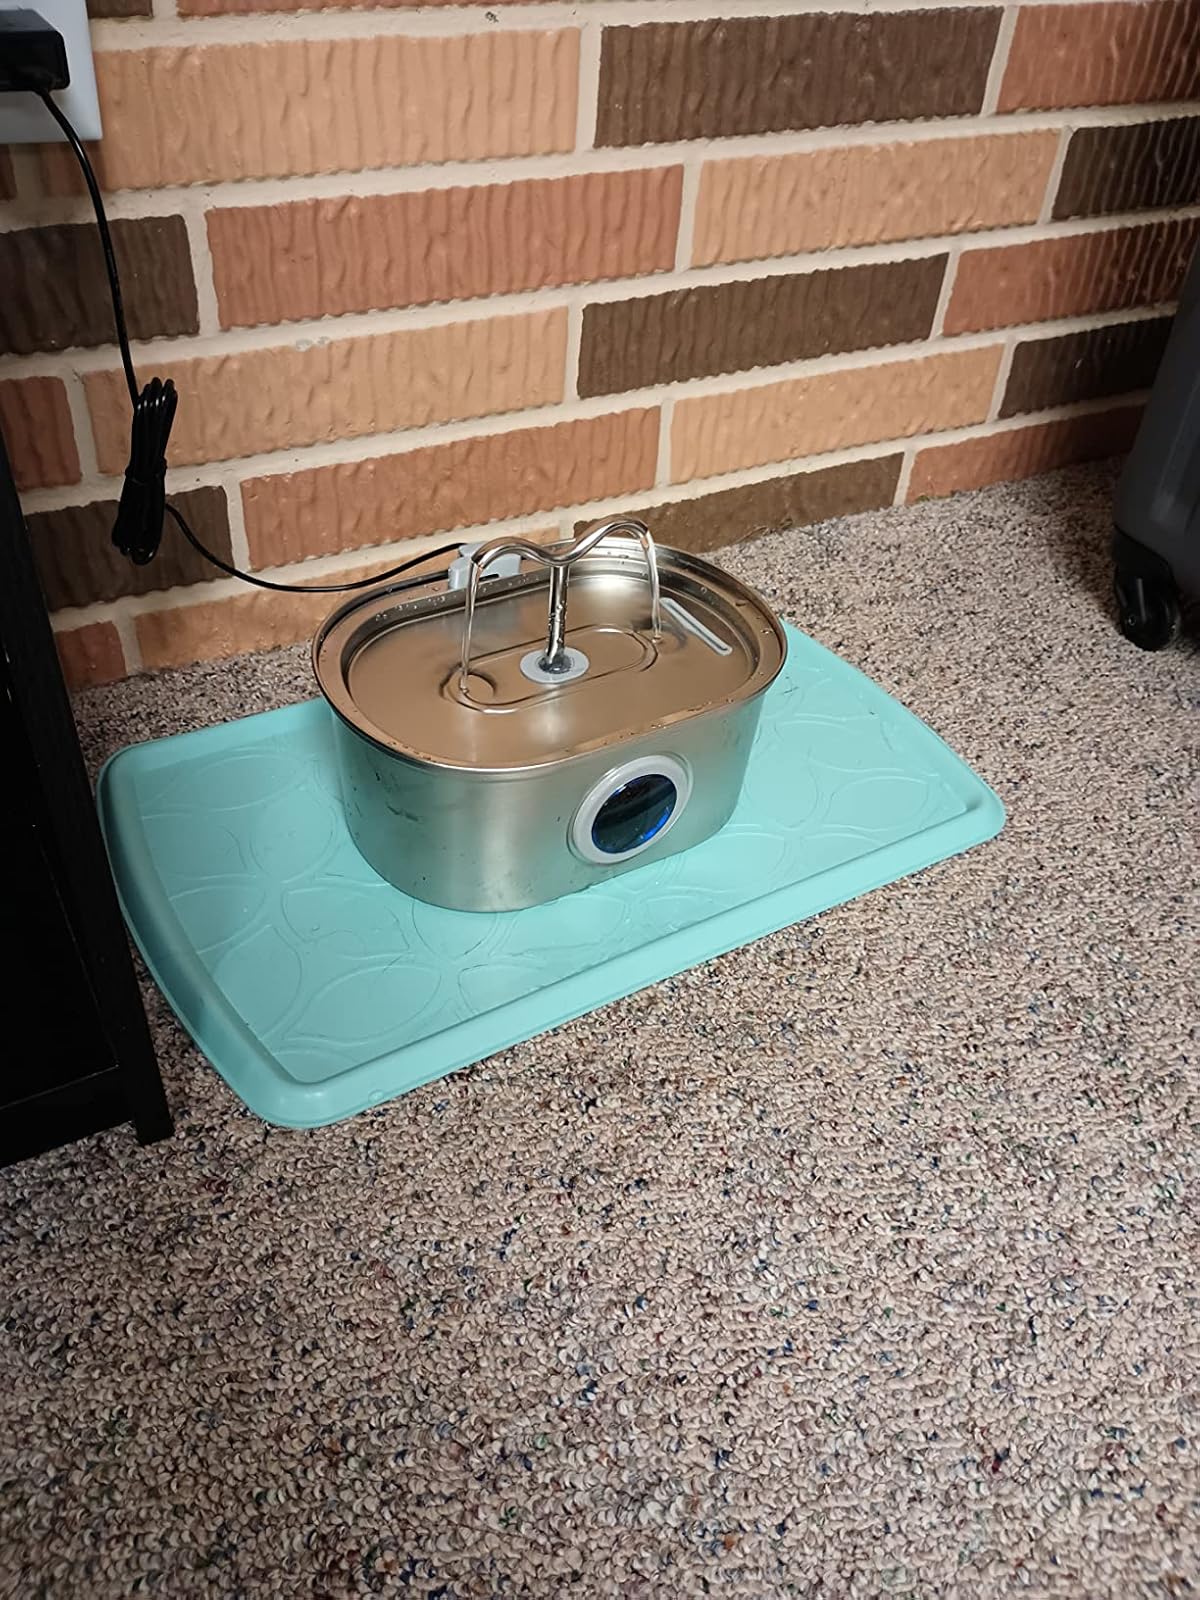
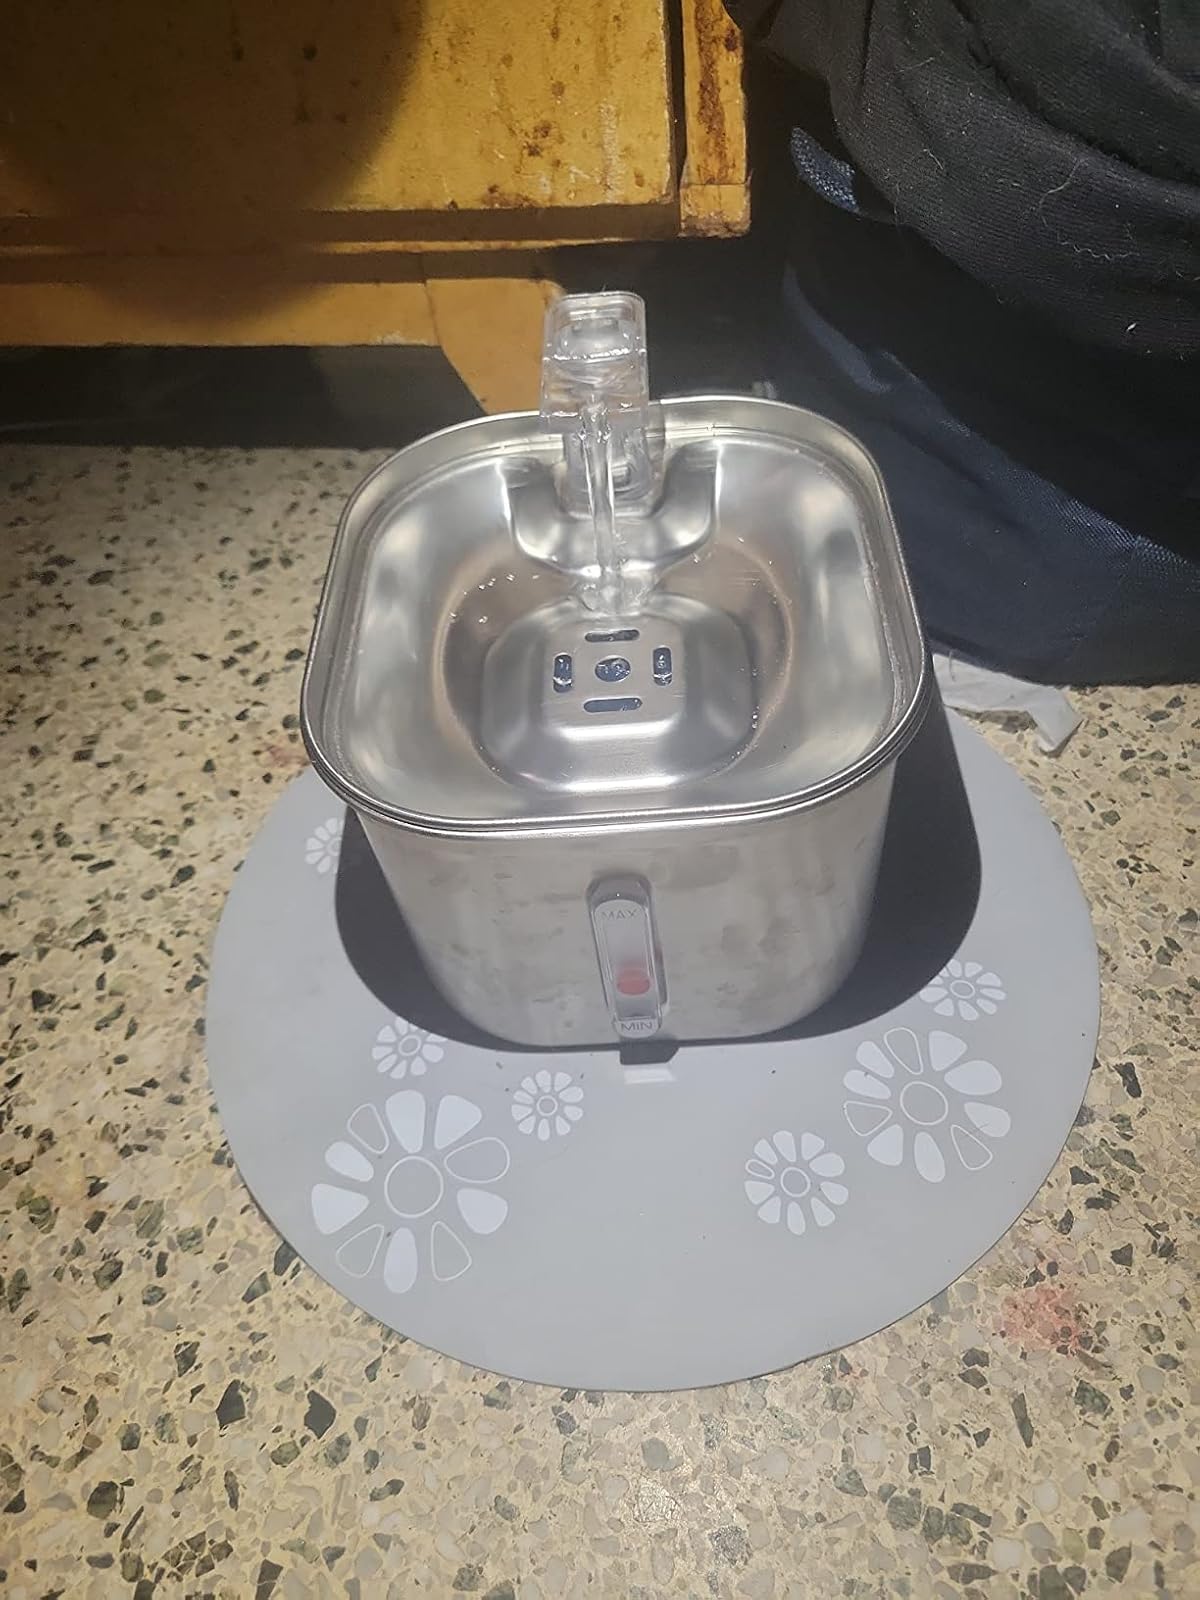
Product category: items_bowl
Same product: no